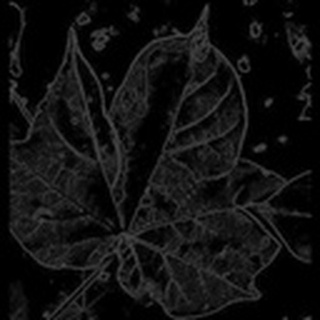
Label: cotton_target_spot